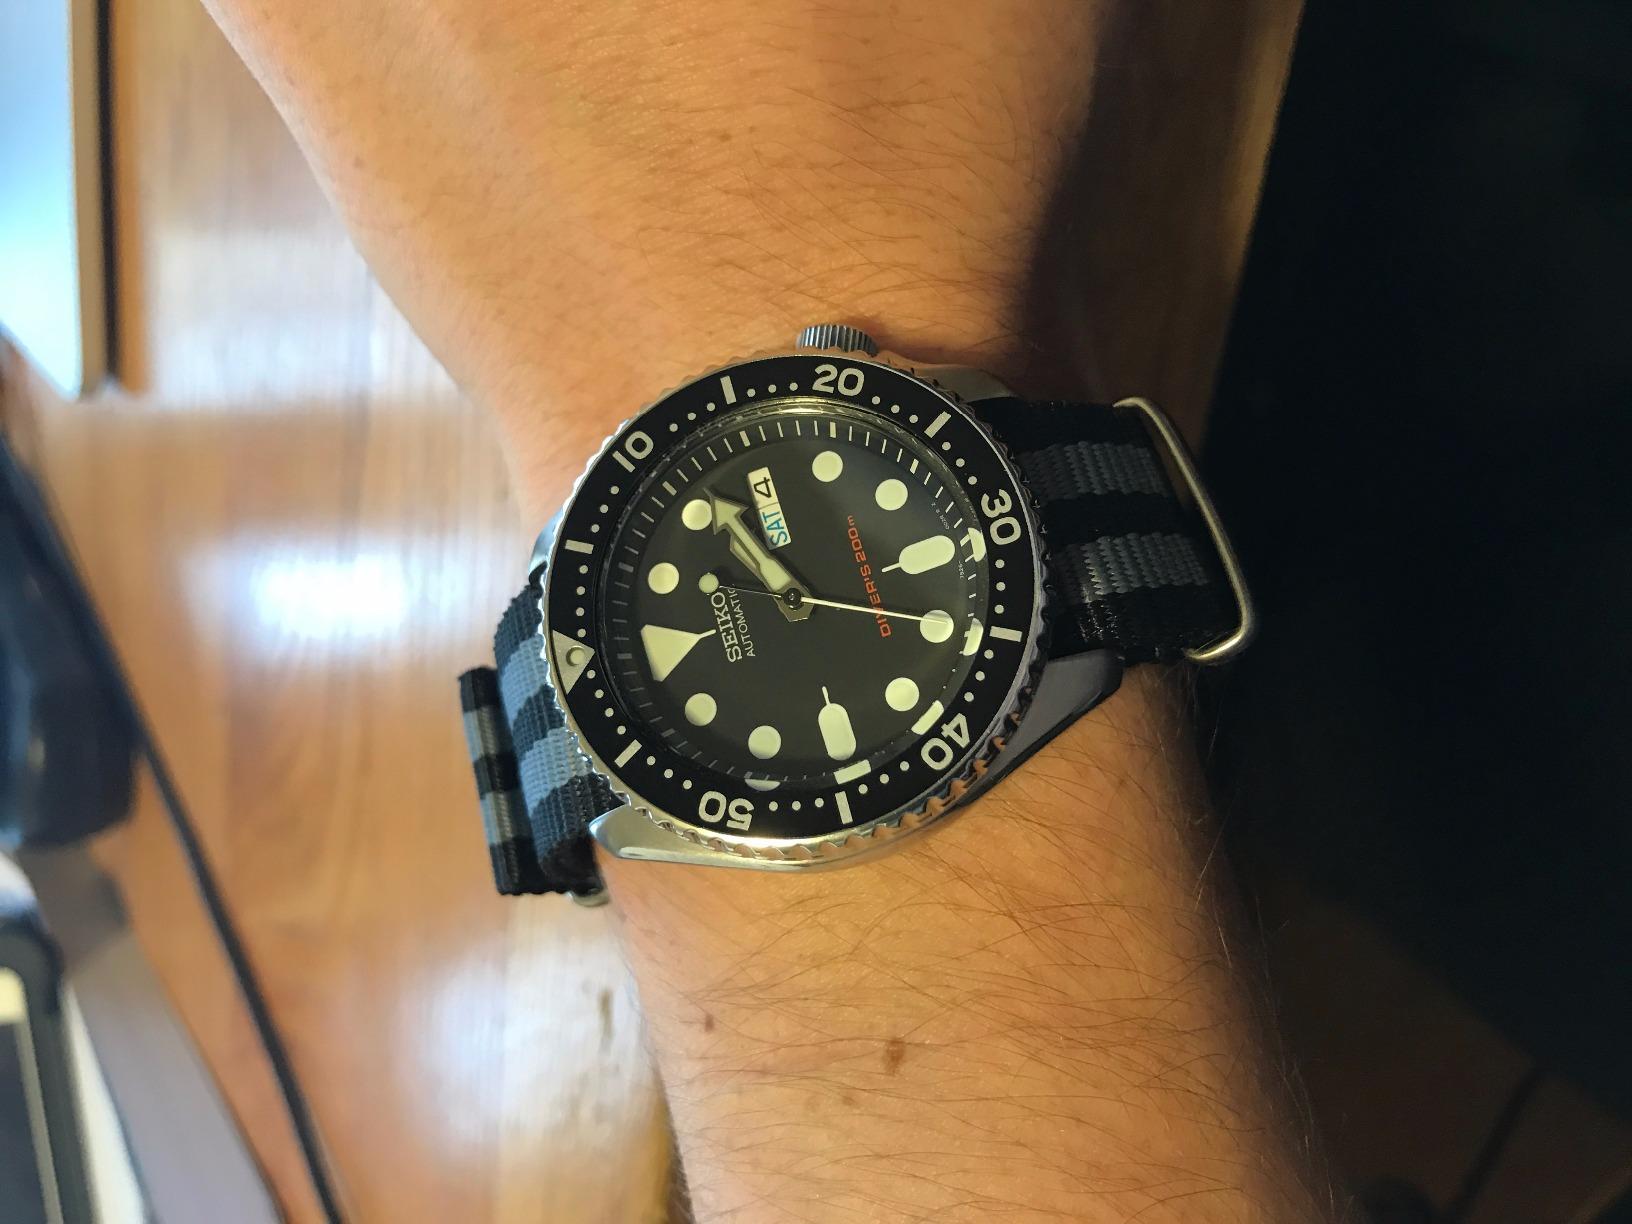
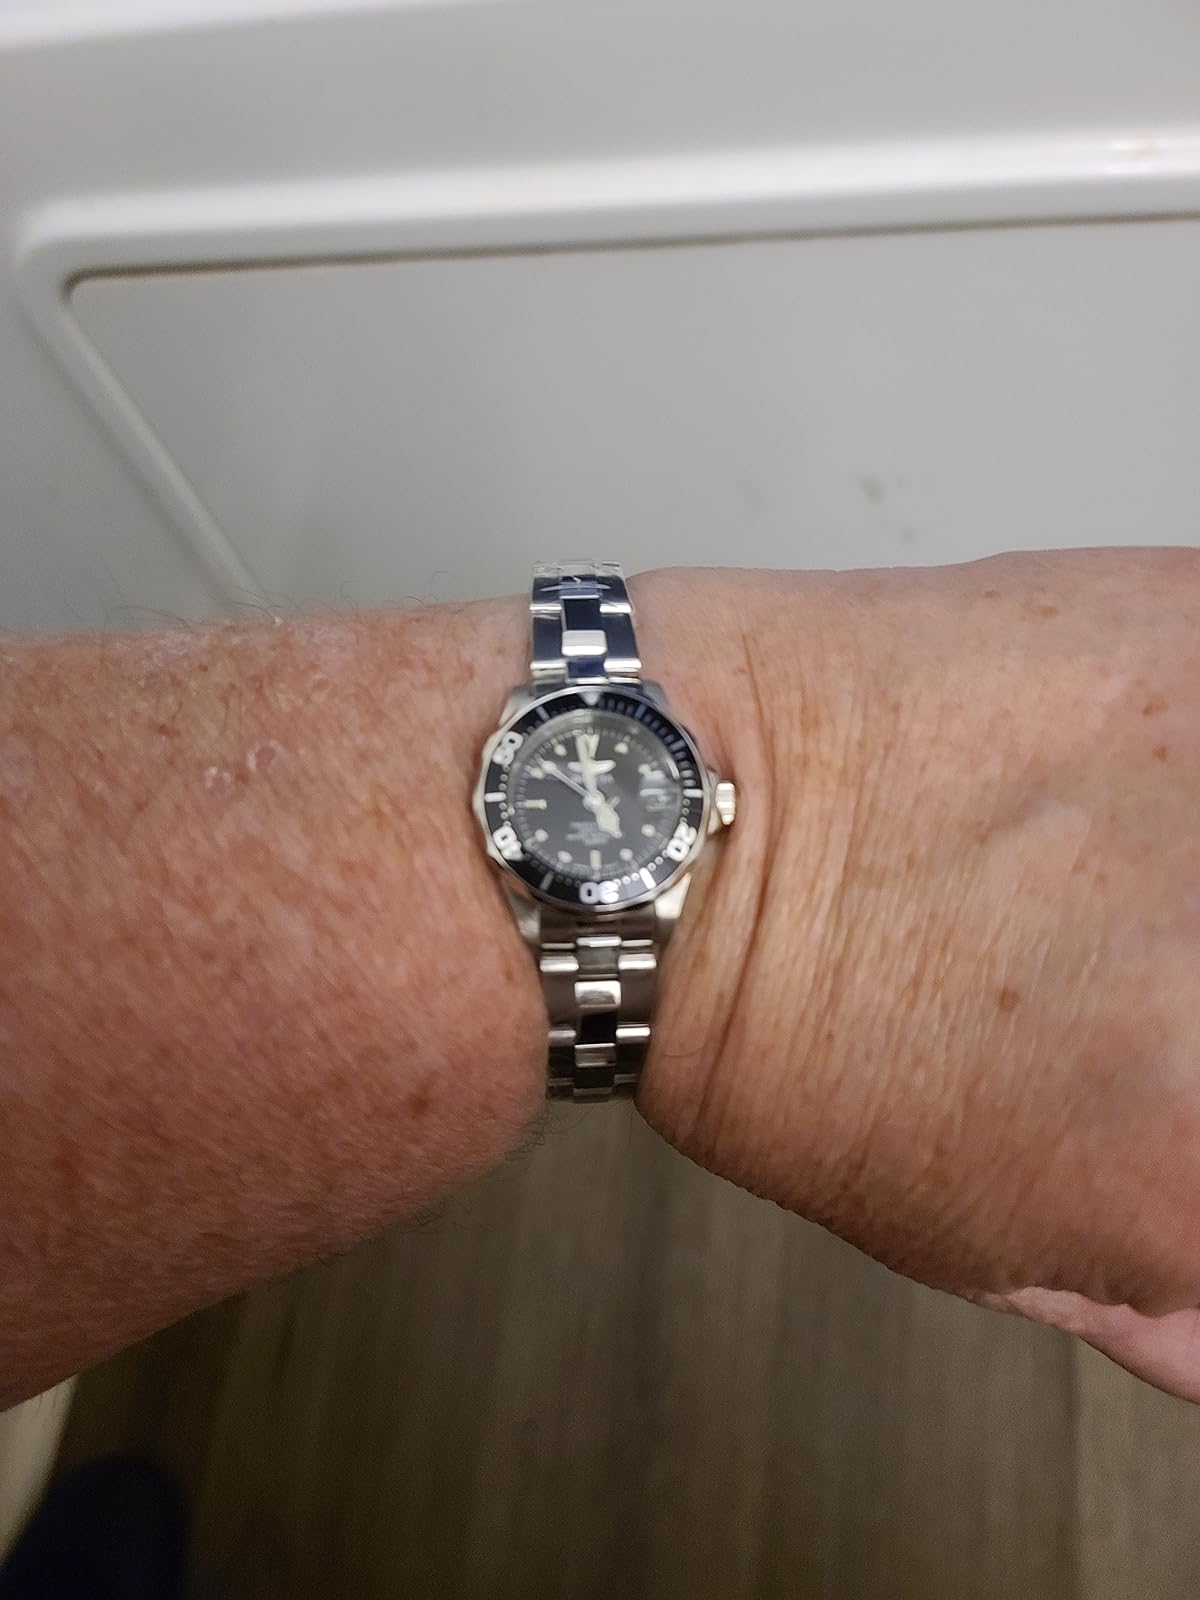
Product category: accessories_watch
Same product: no